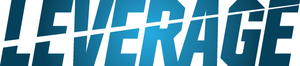
Cet article présente les seize épisodes de la troisième saison de la série télévisée américaine Leverage.
Cet article présente les dix-huit épisodes de la quatrième saison de la série télévisée américaine Leverage.
Leverage ou Maîtres Arnaqueurs au Québec est une série télévisée américaine en 77 épisodes de 42 minutes créée par John Rogers et Chris Downey, produite par Dean Devlin et diffusée entre le 2 décembre 2008 et le 25 décembre 2012 sur TNT.
Cet article présente les personnages de la série télévisée américaine Leverage.